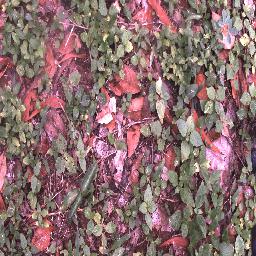
Label: negative